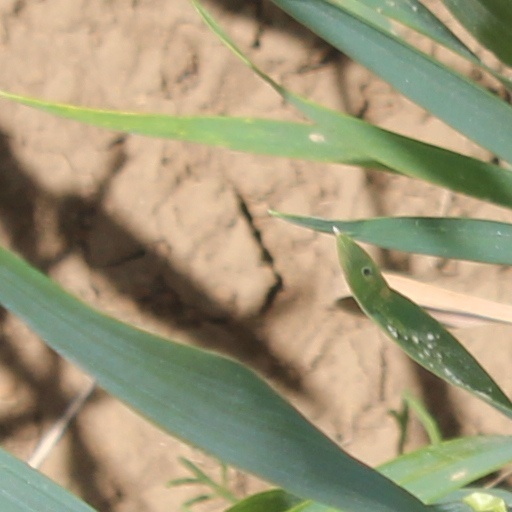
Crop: wheat